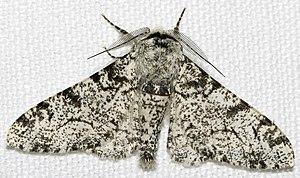
Le concept de pensée évolutionniste, selon lequel les espèces évoluent au cours du temps, remonte à l'Antiquité, dans les idées des Grecs, des Romains, des Chinois, de même que dans la science islamique du Moyen Âge. Cependant, jusqu'au XVIIIᵉ siècle, la pensée biologique occidentale était dominée par l'essentialisme selon lequel les espèces possédaient des caractéristiques inaltérables. Cette vision changea lors du siècle des Lumières lorsque la vision mécanique se développa dans les sciences naturelles à partir des sciences physiques. Les naturalistes commencèrent à se pencher sur la variabilité des espèces. L'émergence de la paléontologie et son concept d'extinction affaiblit un peu plus la vision statique de la nature. Au début du XIXᵉ siècle, Lamarck proposa sa théorie transformiste, la première formulation scientifique de la théorie de l'évolution.
Biston est un genre de lépidoptères de la famille des géométridés.
La phalène du bouleau est un insecte de l'ordre des lépidoptères, de la famille des géométridés. C'est un papillon nocturne des régions tempérées, souvent cité comme exemple d'adaptation à l'évolution de son milieu naturel par mutation puis sélection naturelle.
Il existe une grande diversité de formes et de couleurs associées aux ailes des papillons. De nombreux mécanismes sont à l'origine de l'évolution de la coloration des papillons et de la diversité phénotypique des papillons actuels tels que la sélection naturelle, la sélection sexuelle, les stratégies anti-prédation ou encore les aspects développementaux et la plasticité phénotypique.